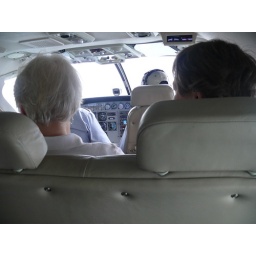
Tortuguero is accessible only by boat or plane. We took a small airplane back to San Jose.